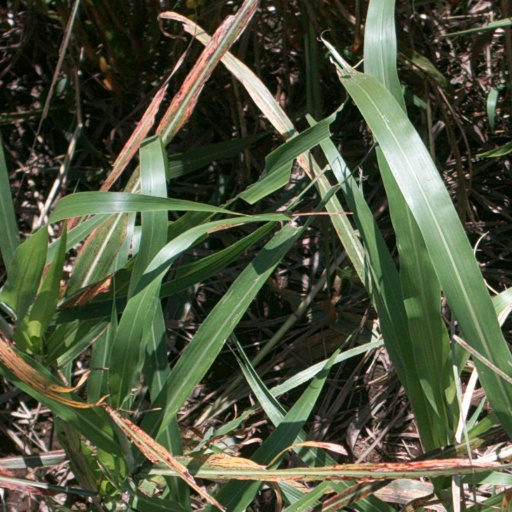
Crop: sorghum